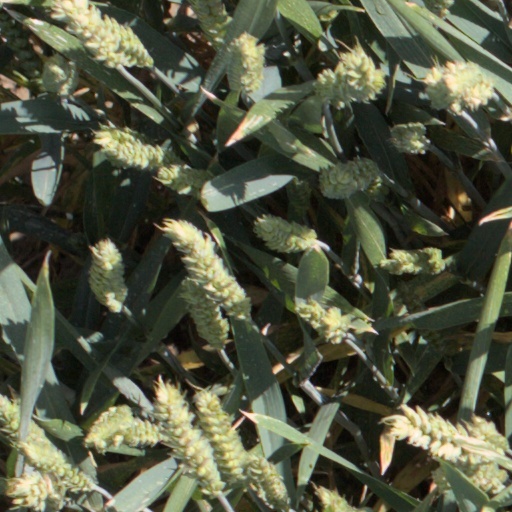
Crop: wheat